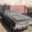
Label: automobile